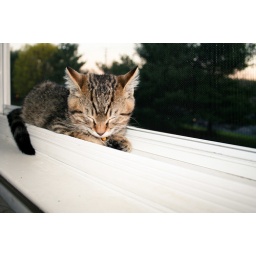
Sleeping Liam loves sitting by the window